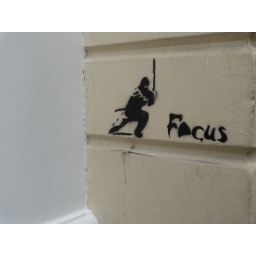
this was near the ground next to the baskin robins on great russel street on the way to our classroom building.